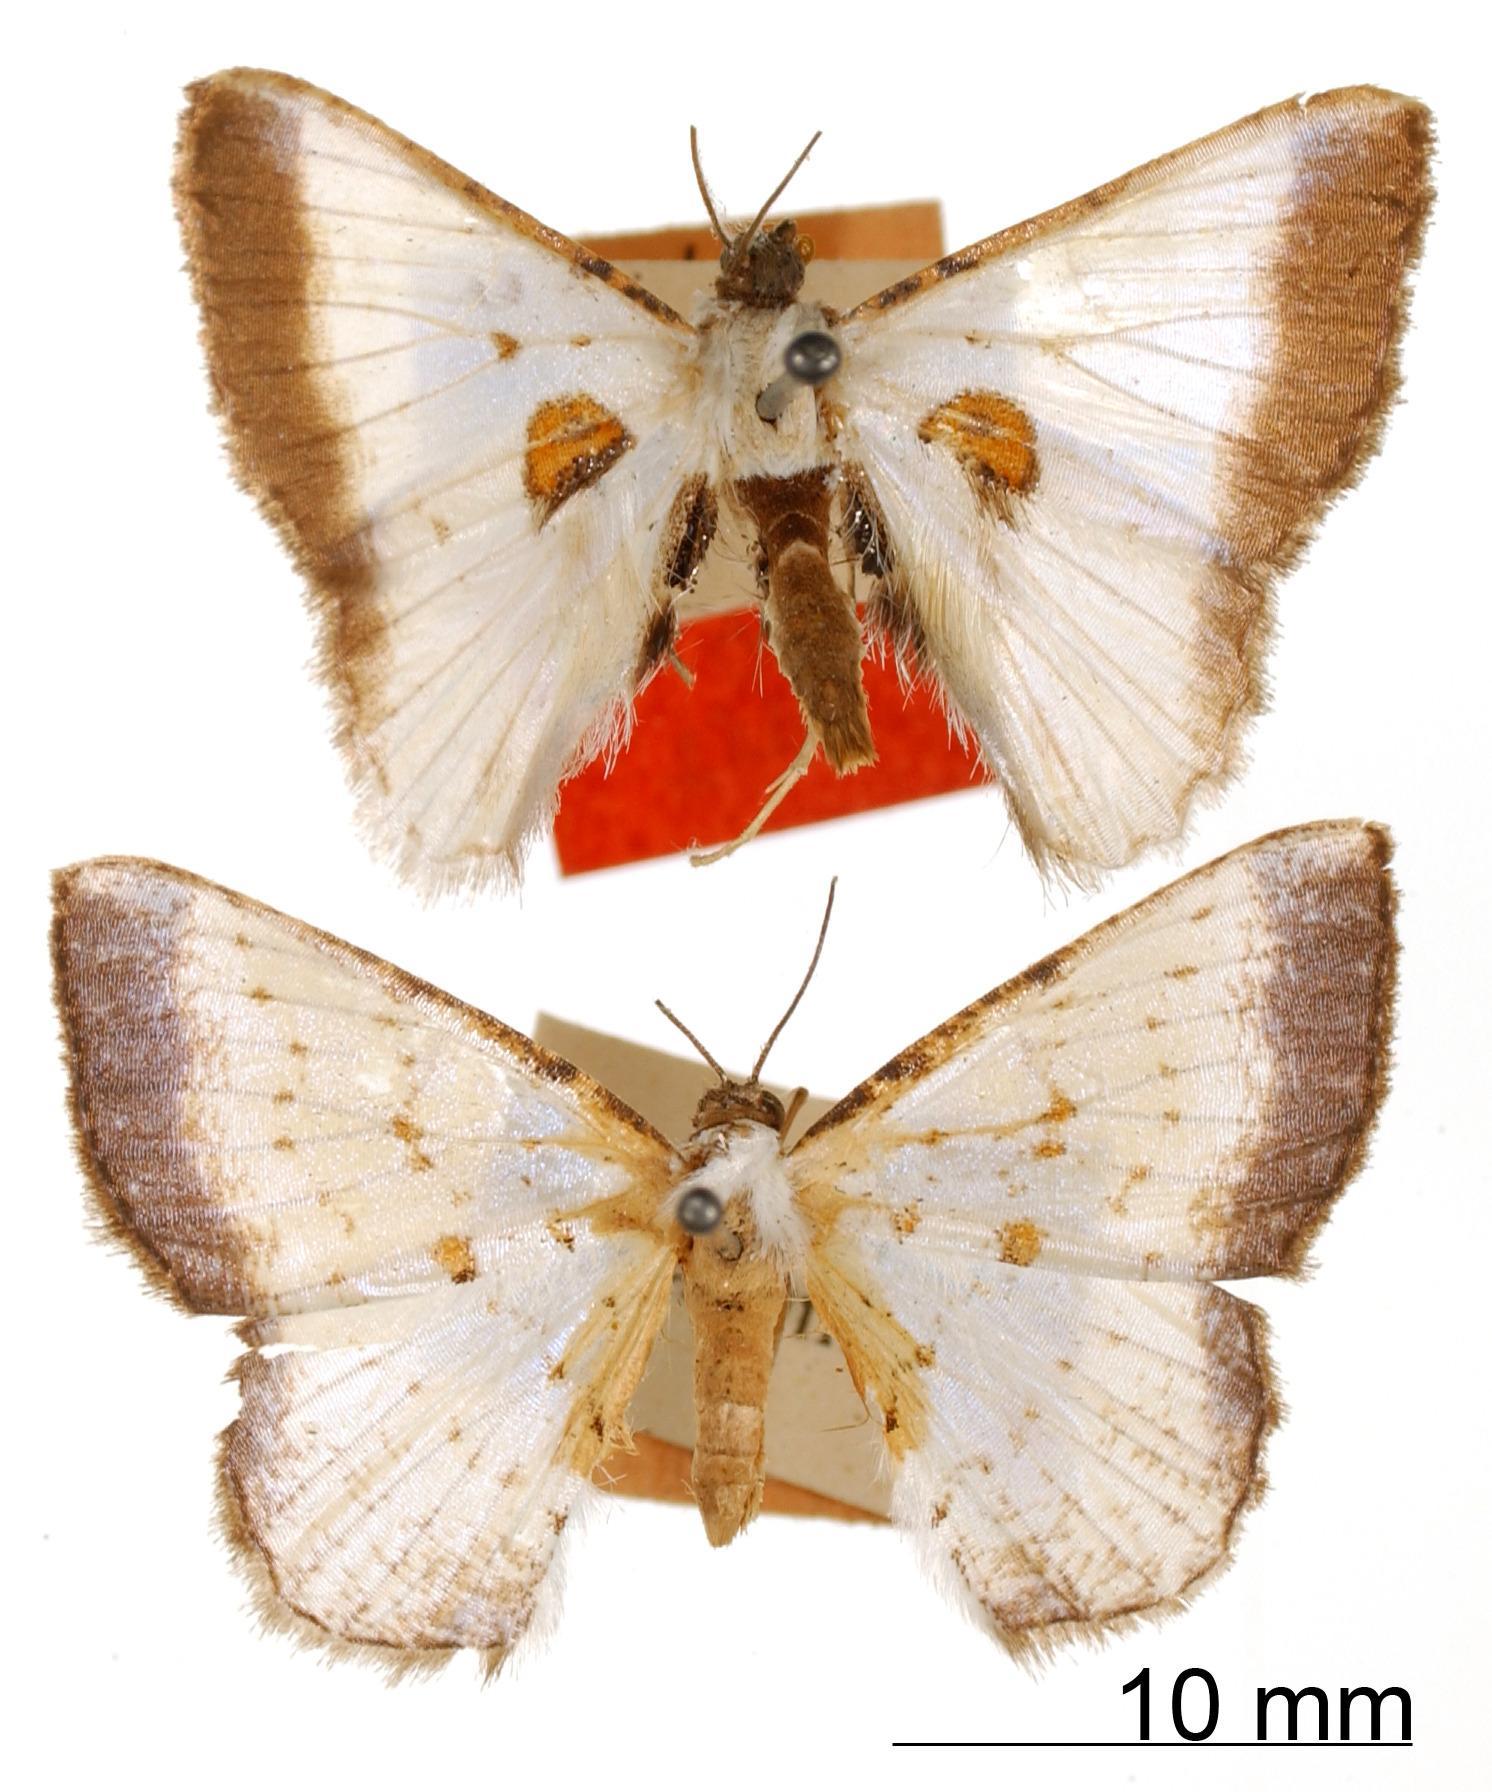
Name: Gyostega rufimacula
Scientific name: Gyostega rufimacula Warren, 1906
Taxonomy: Animalia, Arthropoda, Insecta, Lepidoptera, Geometridae, Ennominae
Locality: St. Laurent, Maroni, French Guiana, French Guiana